Joseph Drumheller

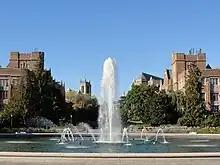
Drumheller Fountain in 2009

Drumheller died on April 18, 1970, in Spokane at the age of 69. He gifted the University of Washington the Drumheller Fountain, which sits in the center of Frosh Pond, for its centennial celebration in 1961.